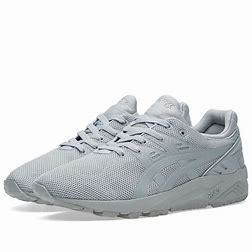
Brand: Asics
Model: Gel Kayano EVO